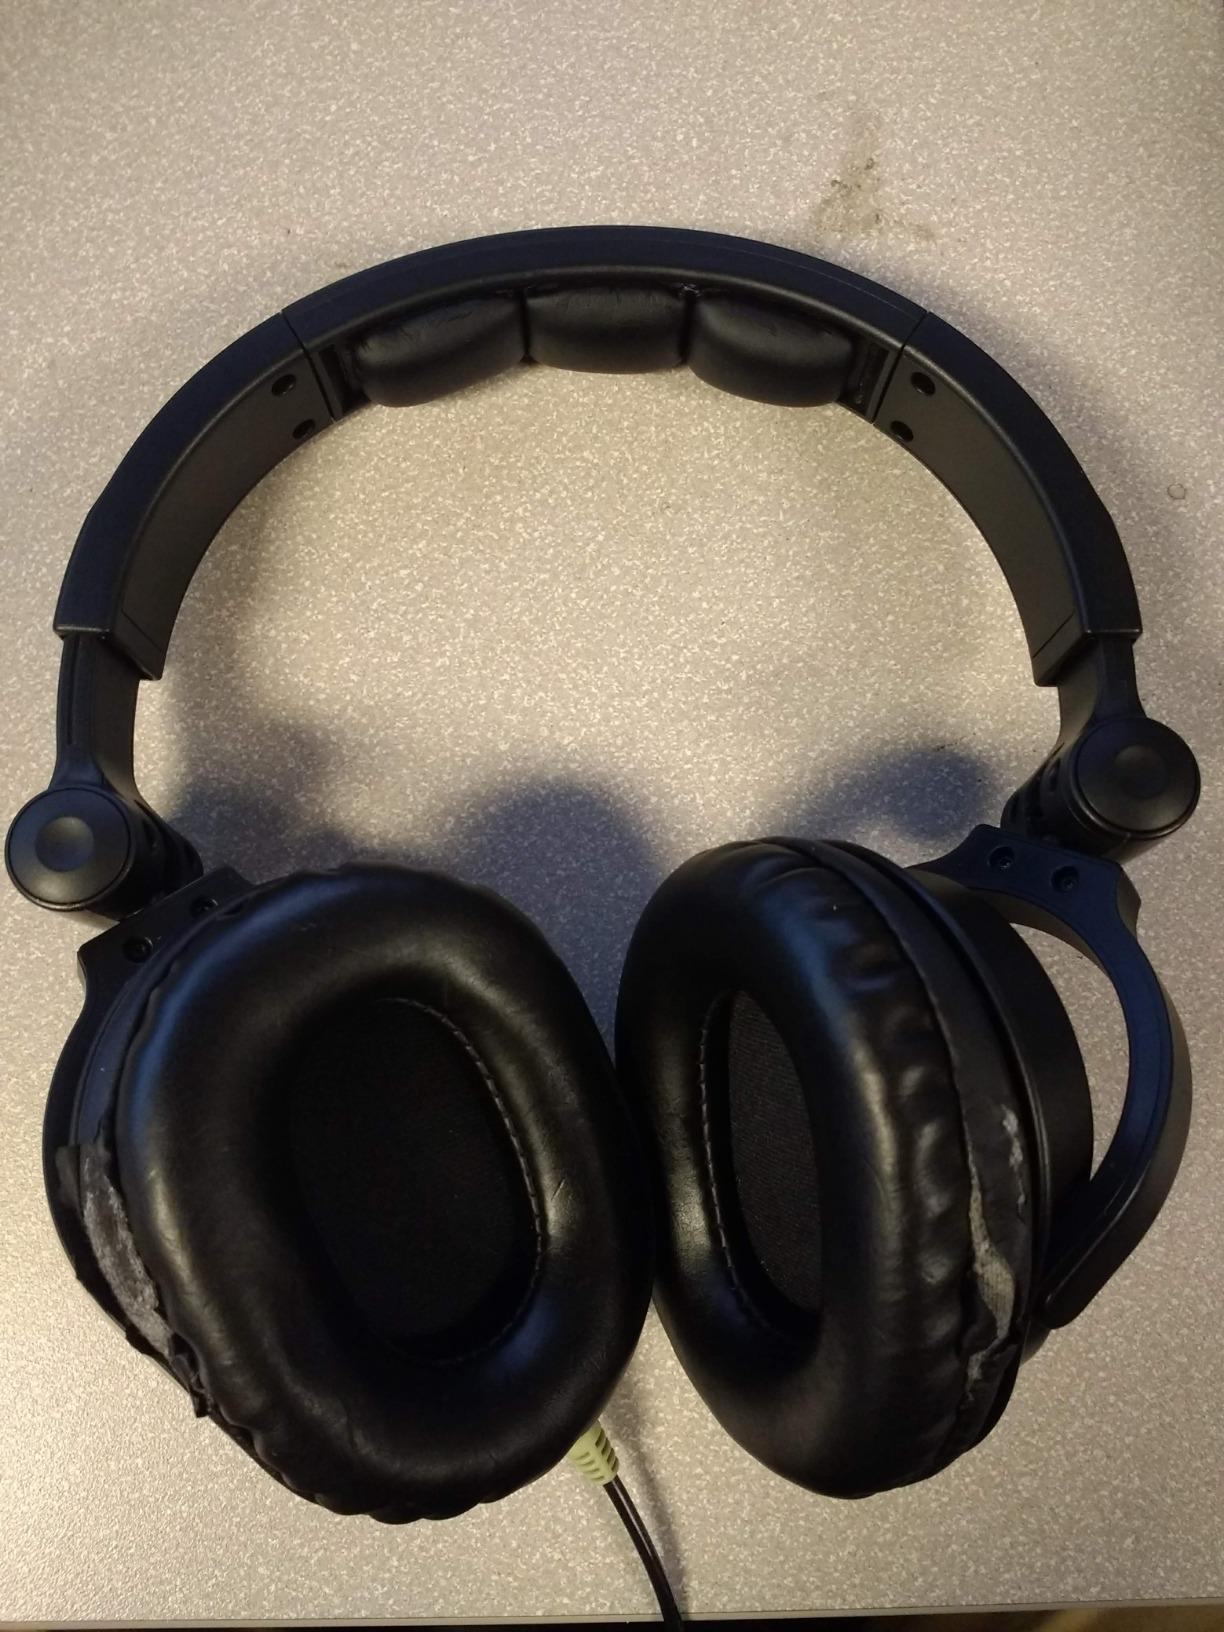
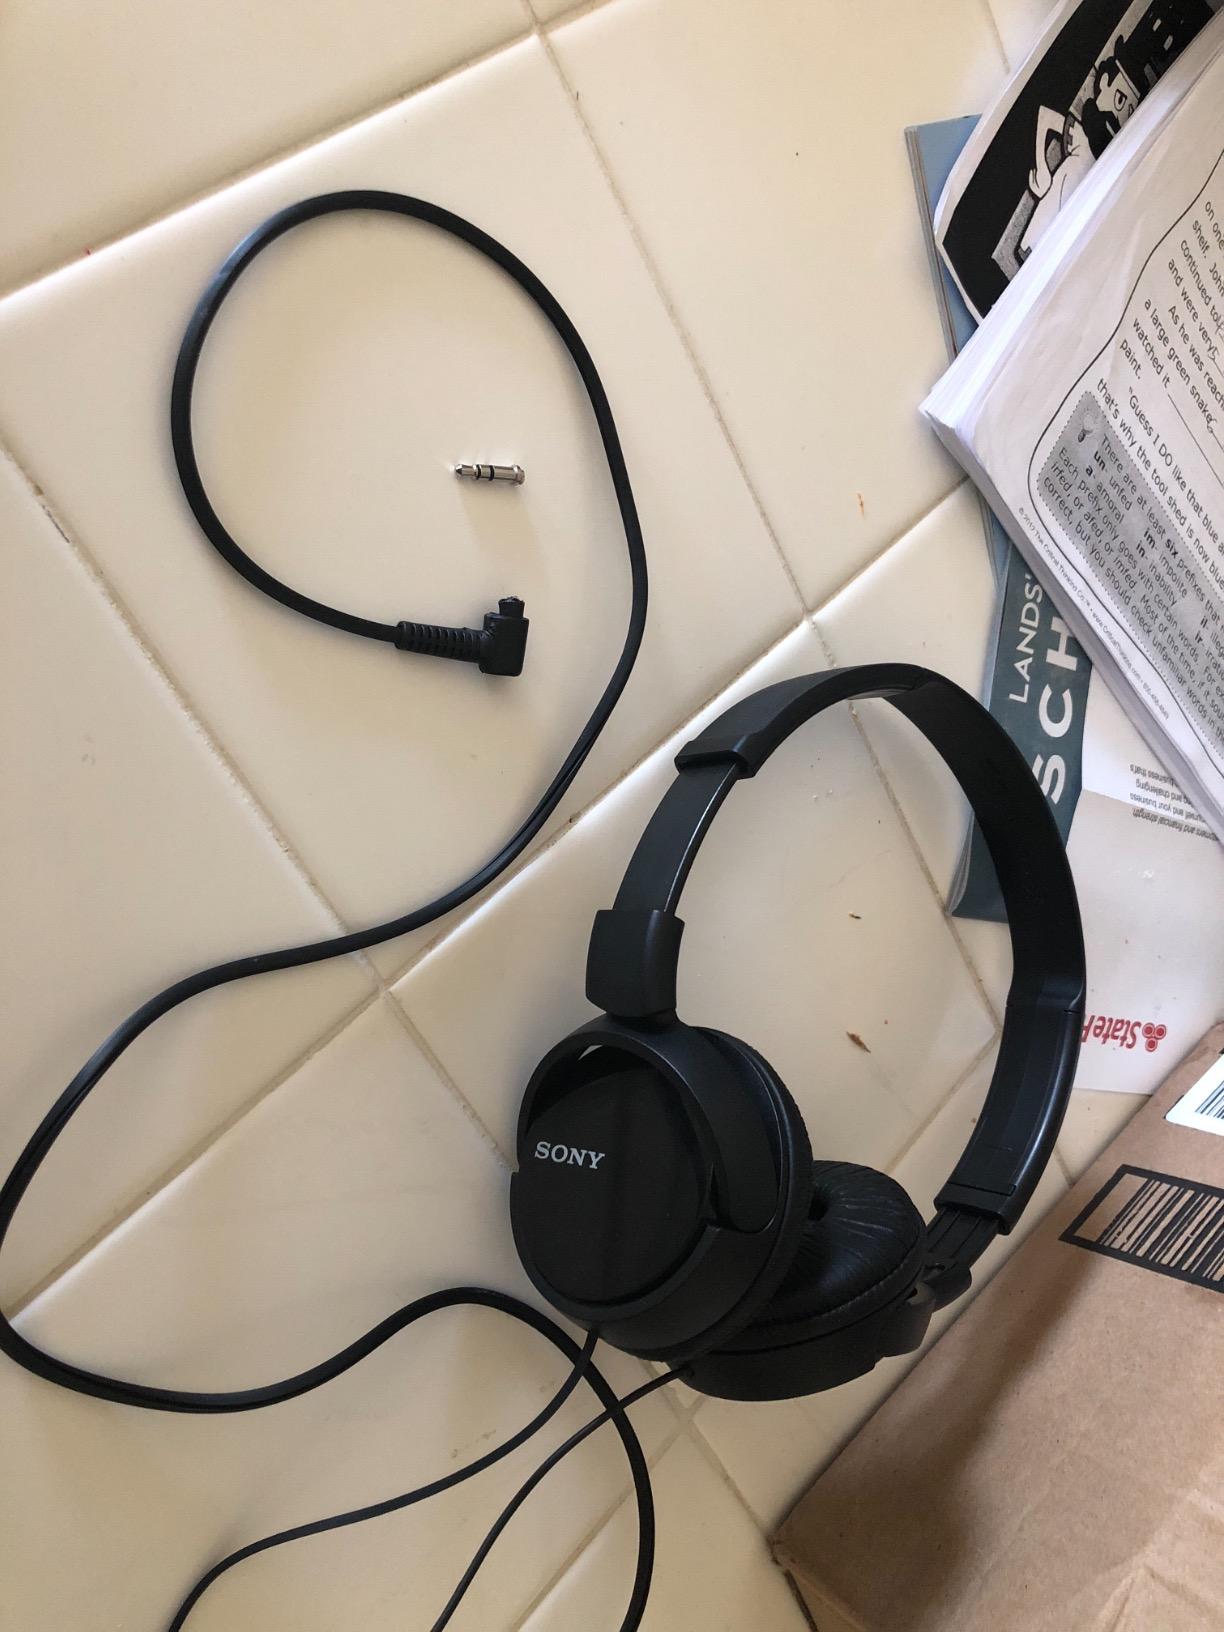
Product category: headphones
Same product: no